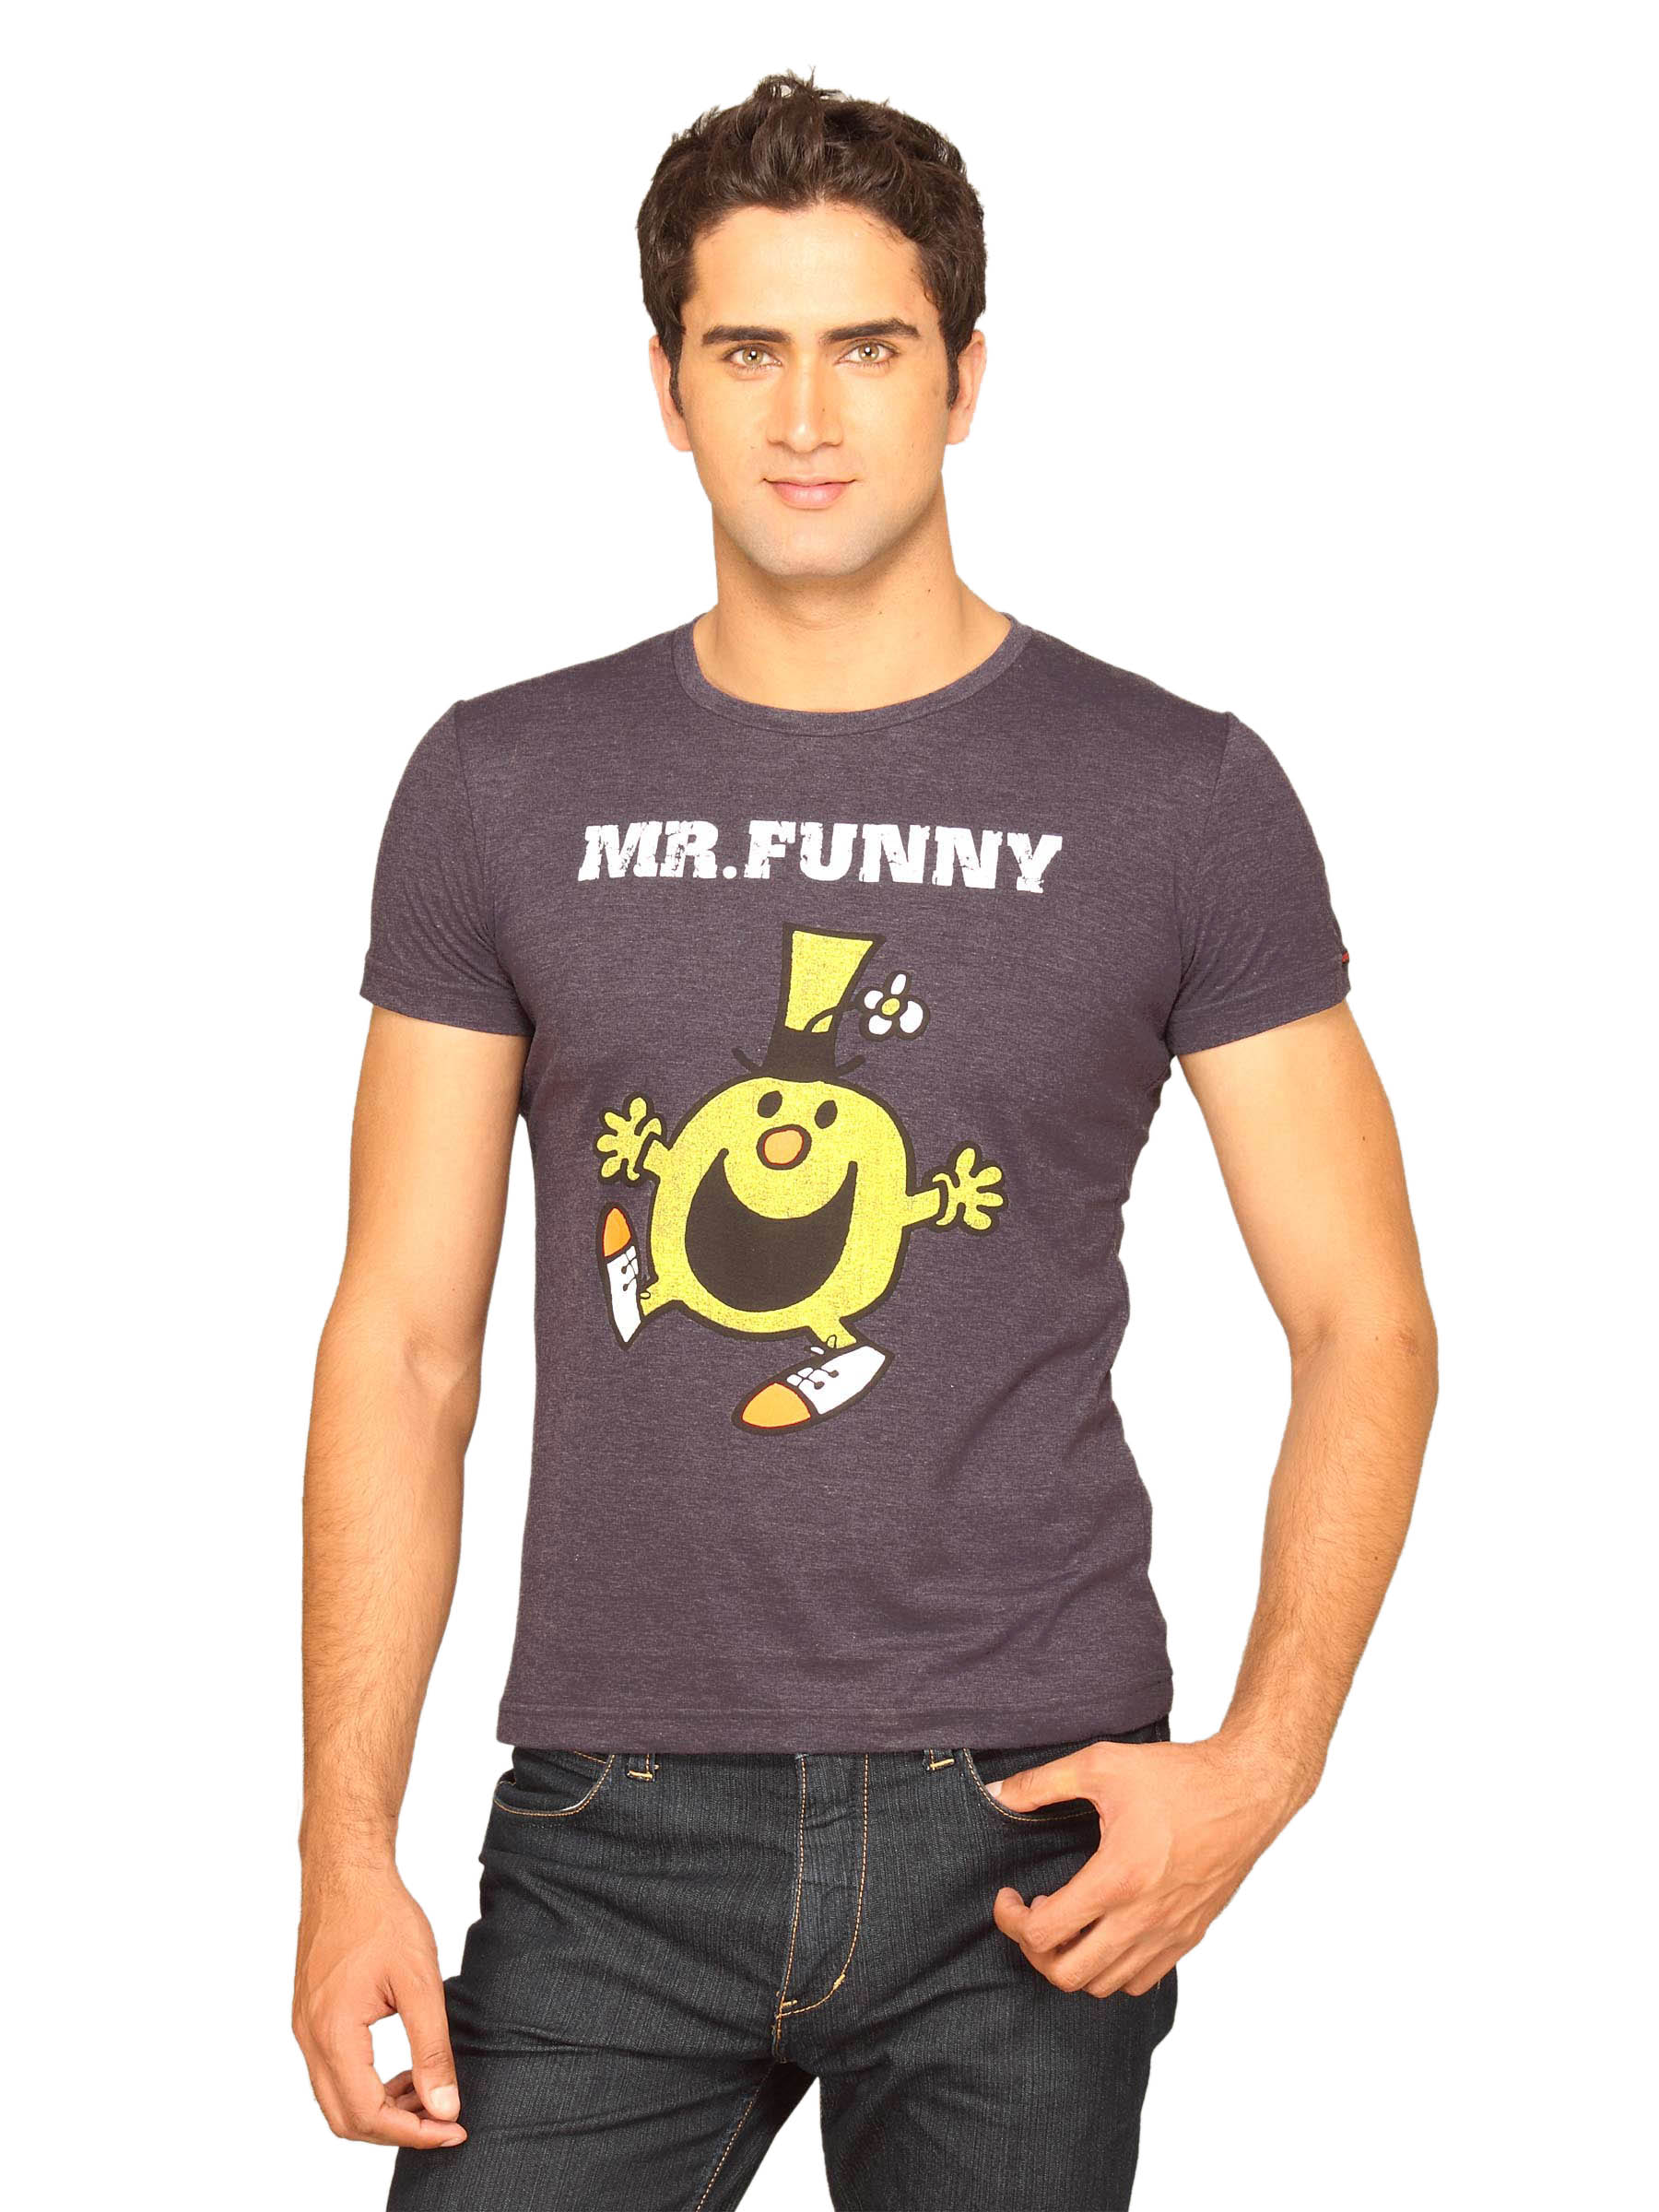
Mr.Men Men's Mr.Funny Purple T-shirt
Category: Apparel / Topwear / Tshirts
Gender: Men
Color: Purple
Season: Summer 2011
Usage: Casual